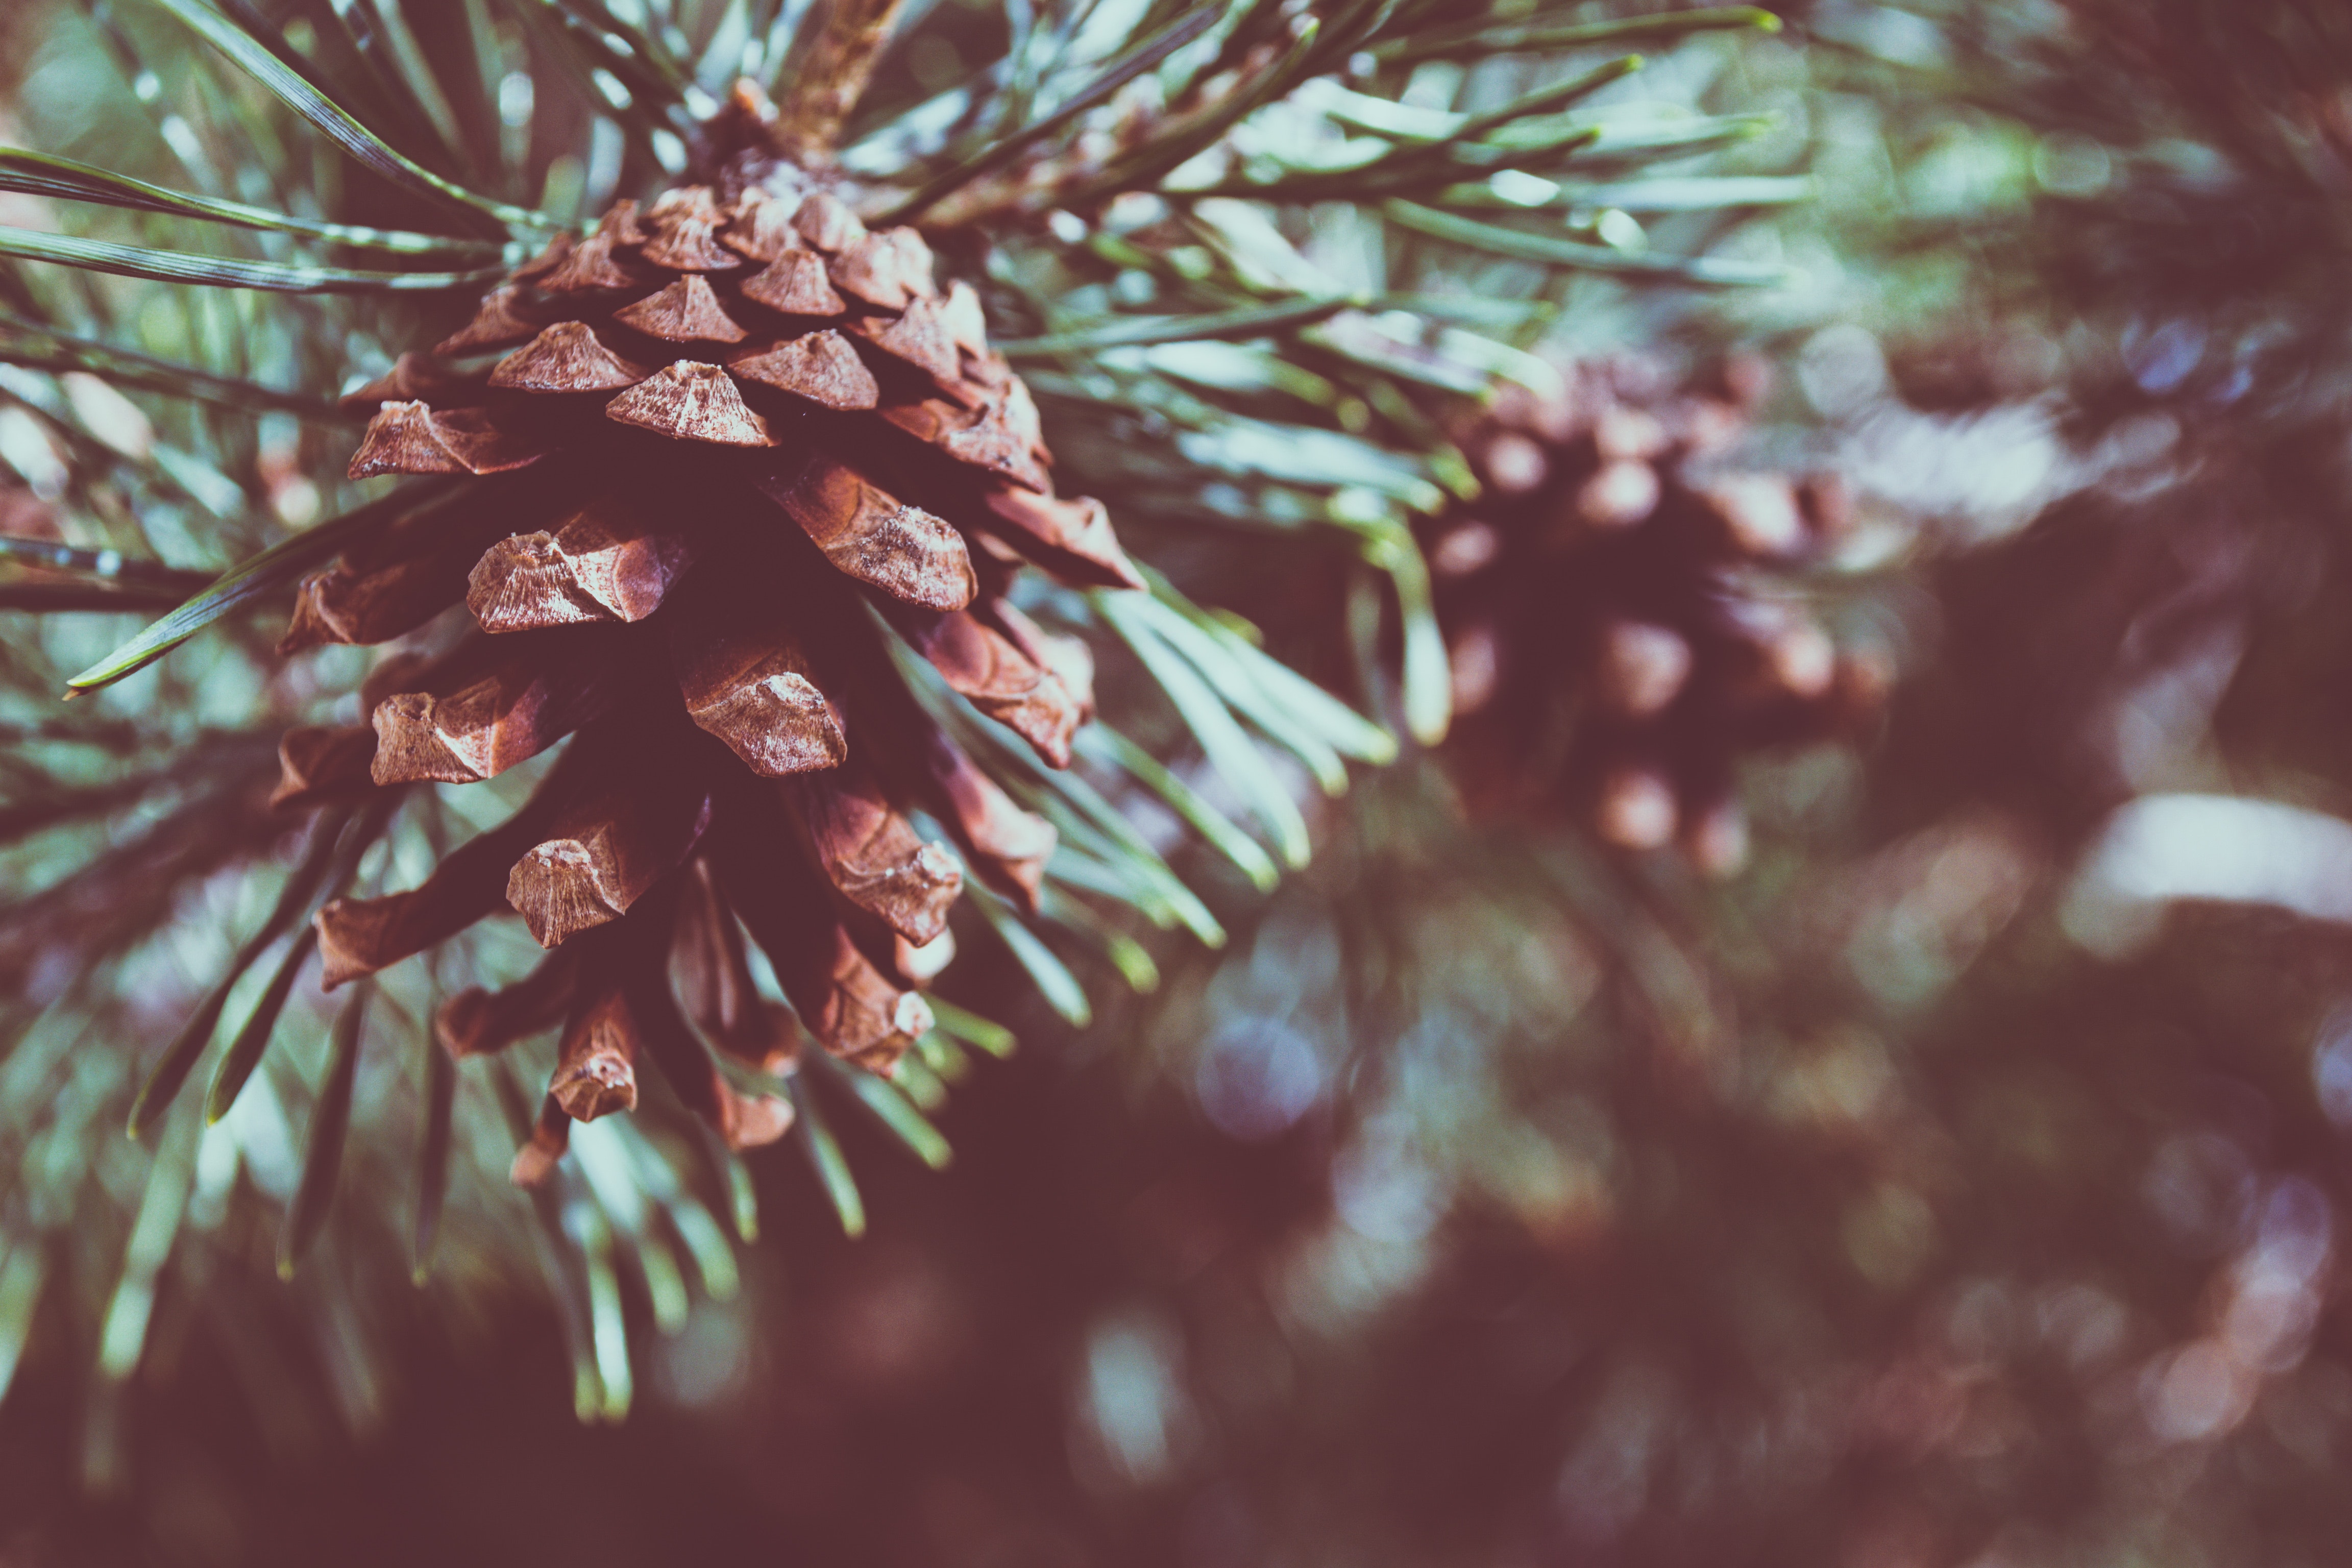
sugar pine, Columbian spruce, white pine, red pine, oregon pine, sitka spruce, western yellow pine, lodgepole pine, Jack pine, shortstraw pine, tree, shortleaf black spruce, Georgia pine, loblolly pine, Colorado spruce, conifer cone, pine, plant, balsam fir, leaf, pine family, botany, conifer, organism, spruce, American larch, woody plant, casuarina, sky, branch, fir, American pitch pine, evergreen, natural material, cypress family